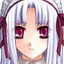
Portrait style: Anime Portrait